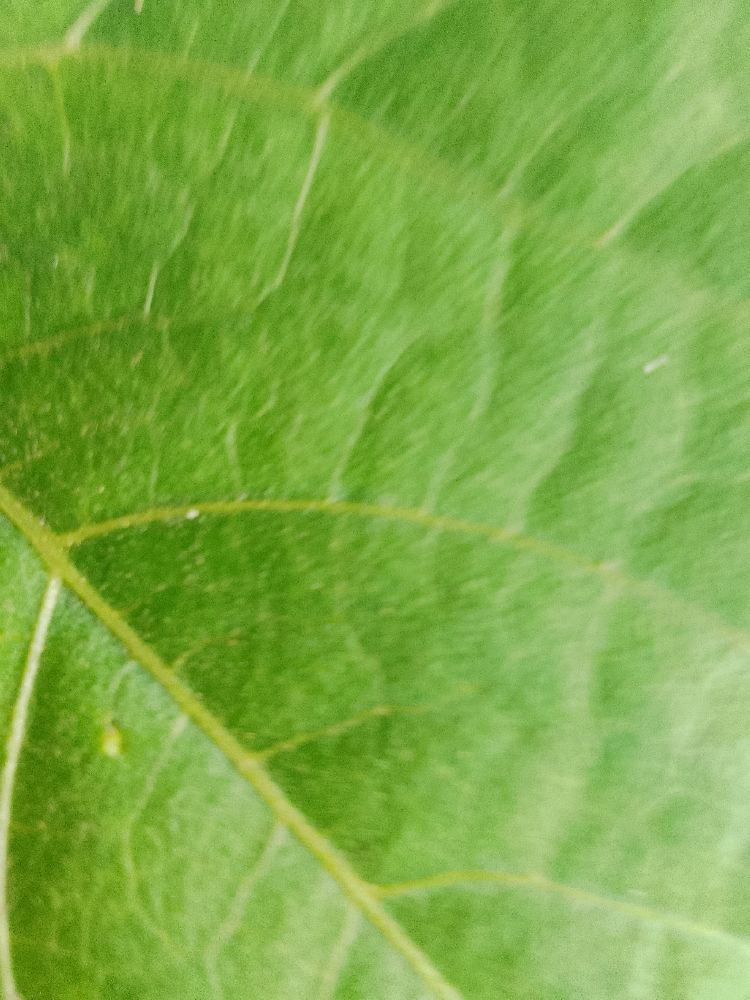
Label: healthy